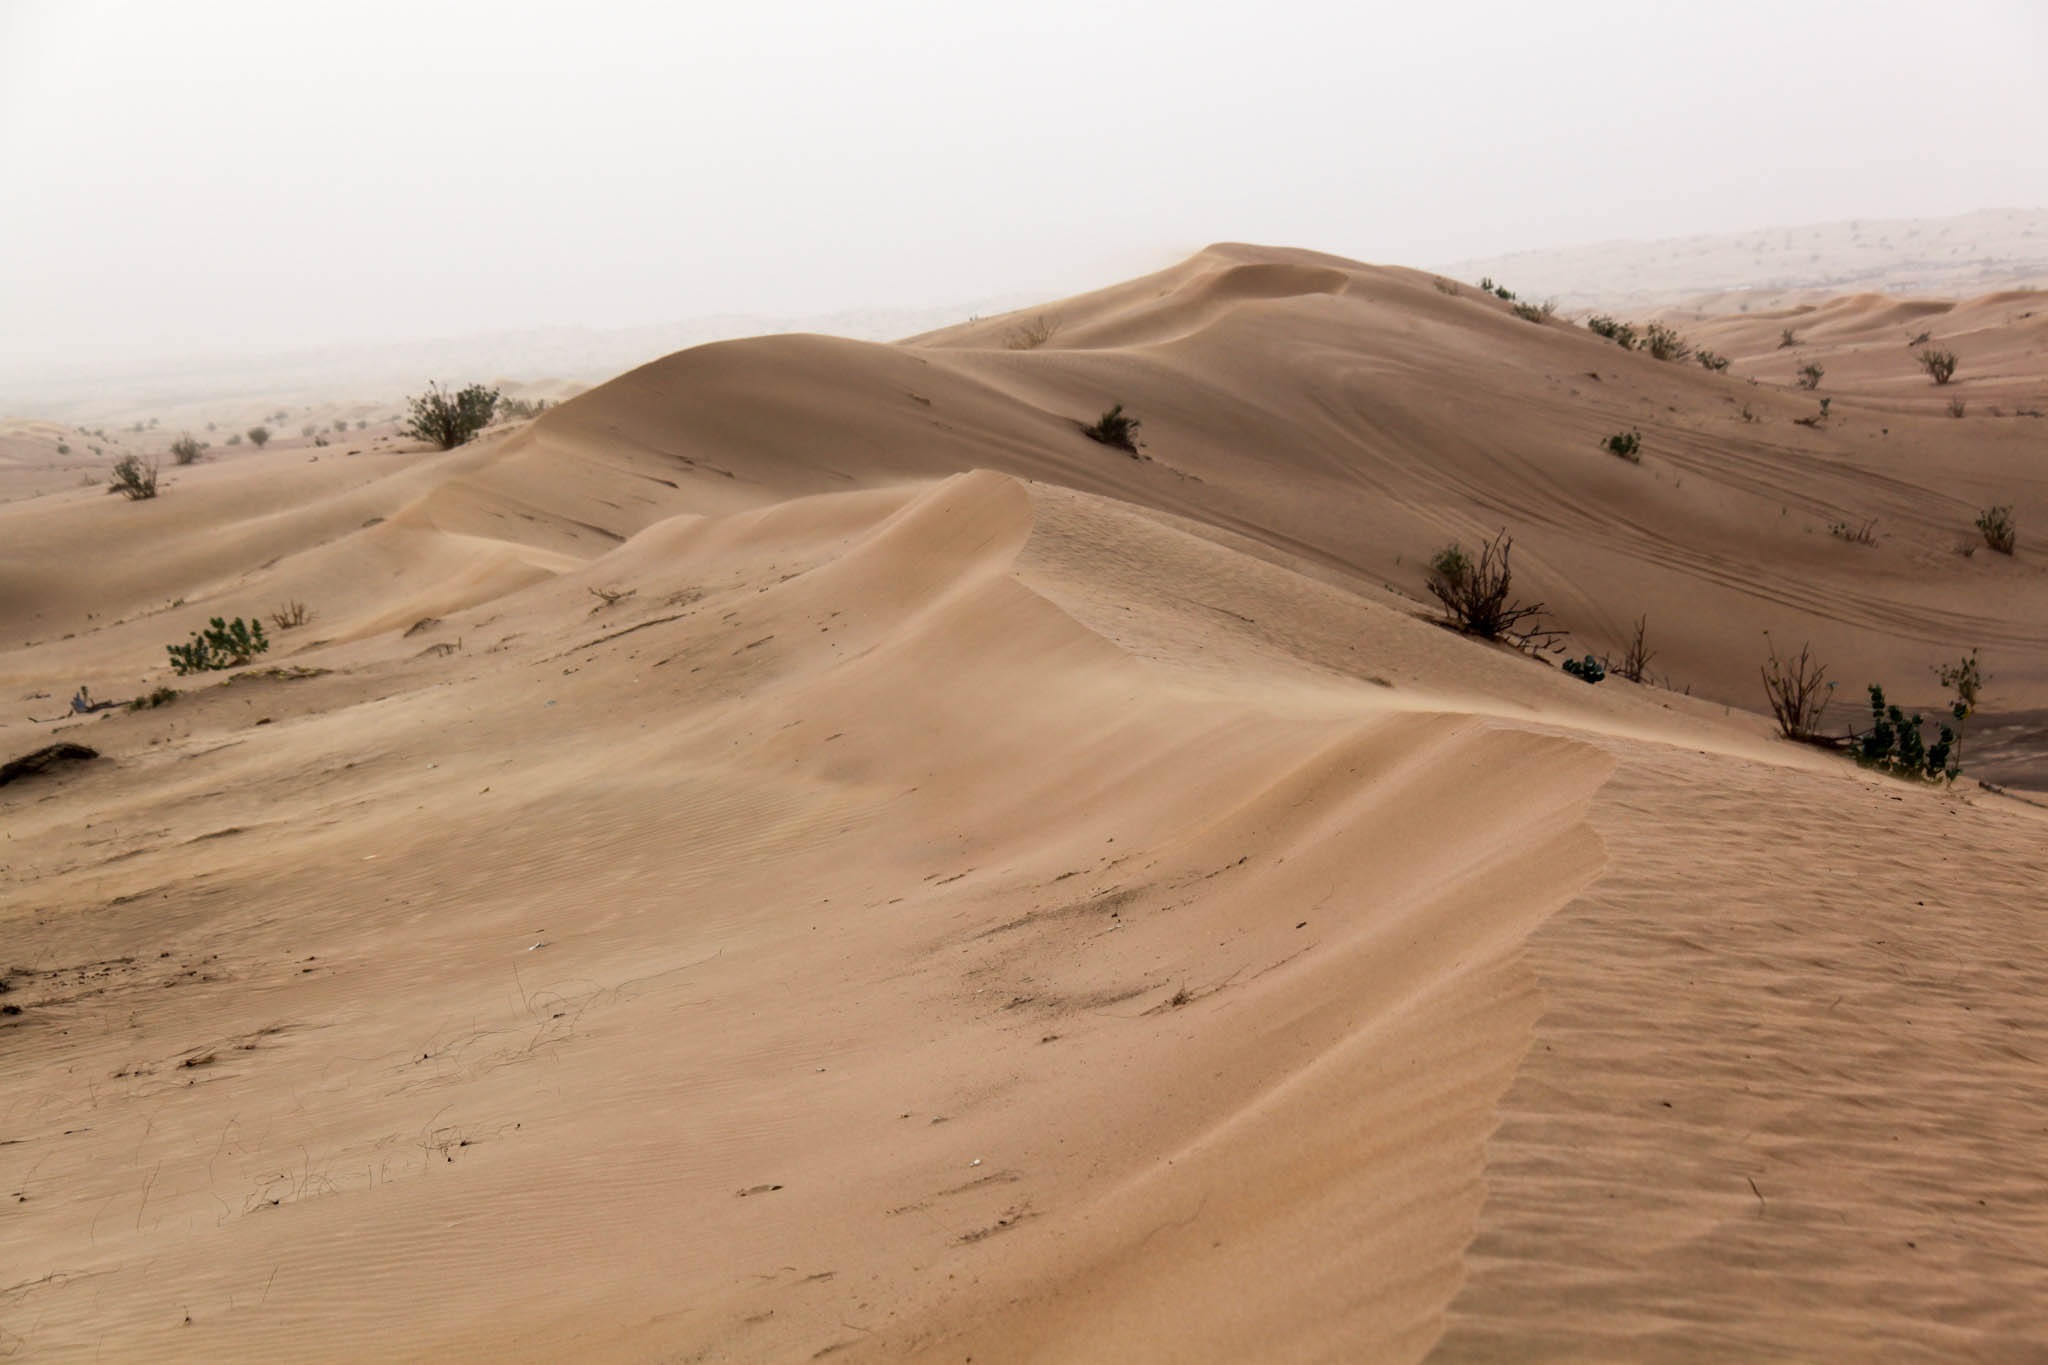
landscape, sand, desert, dune, dubai, plateau, habitat, ecosystem, sahara, wadi, thin, landform, erg, sand dunes, u a e, natural environment, geographical feature, aeolian landform